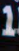
Number: 1